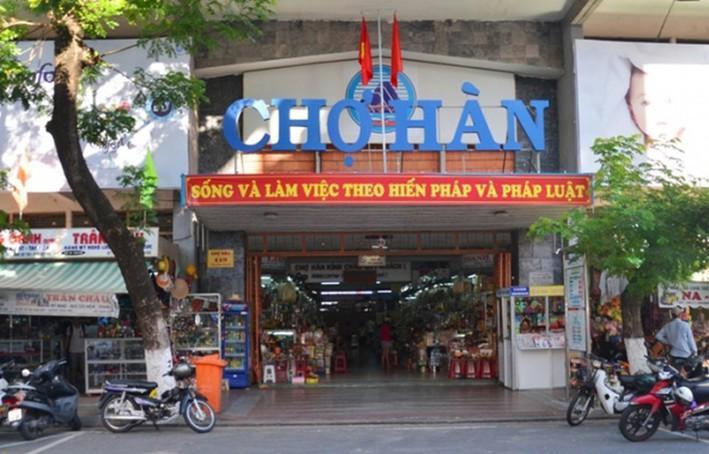
có một chiếc thùng rác màu cam ở bên trái phía ngoài của khu chợ